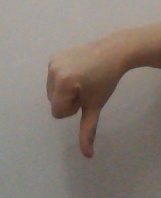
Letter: waw